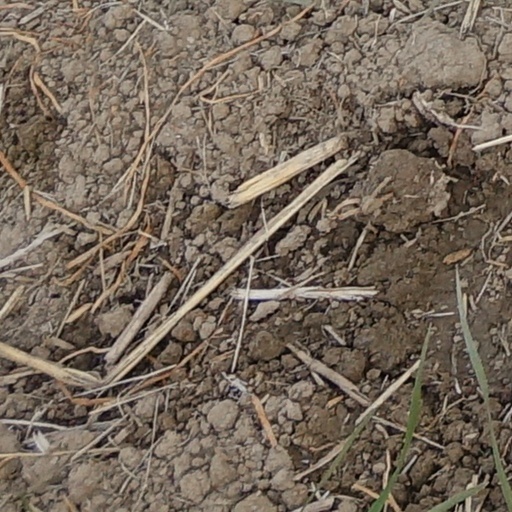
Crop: wheat